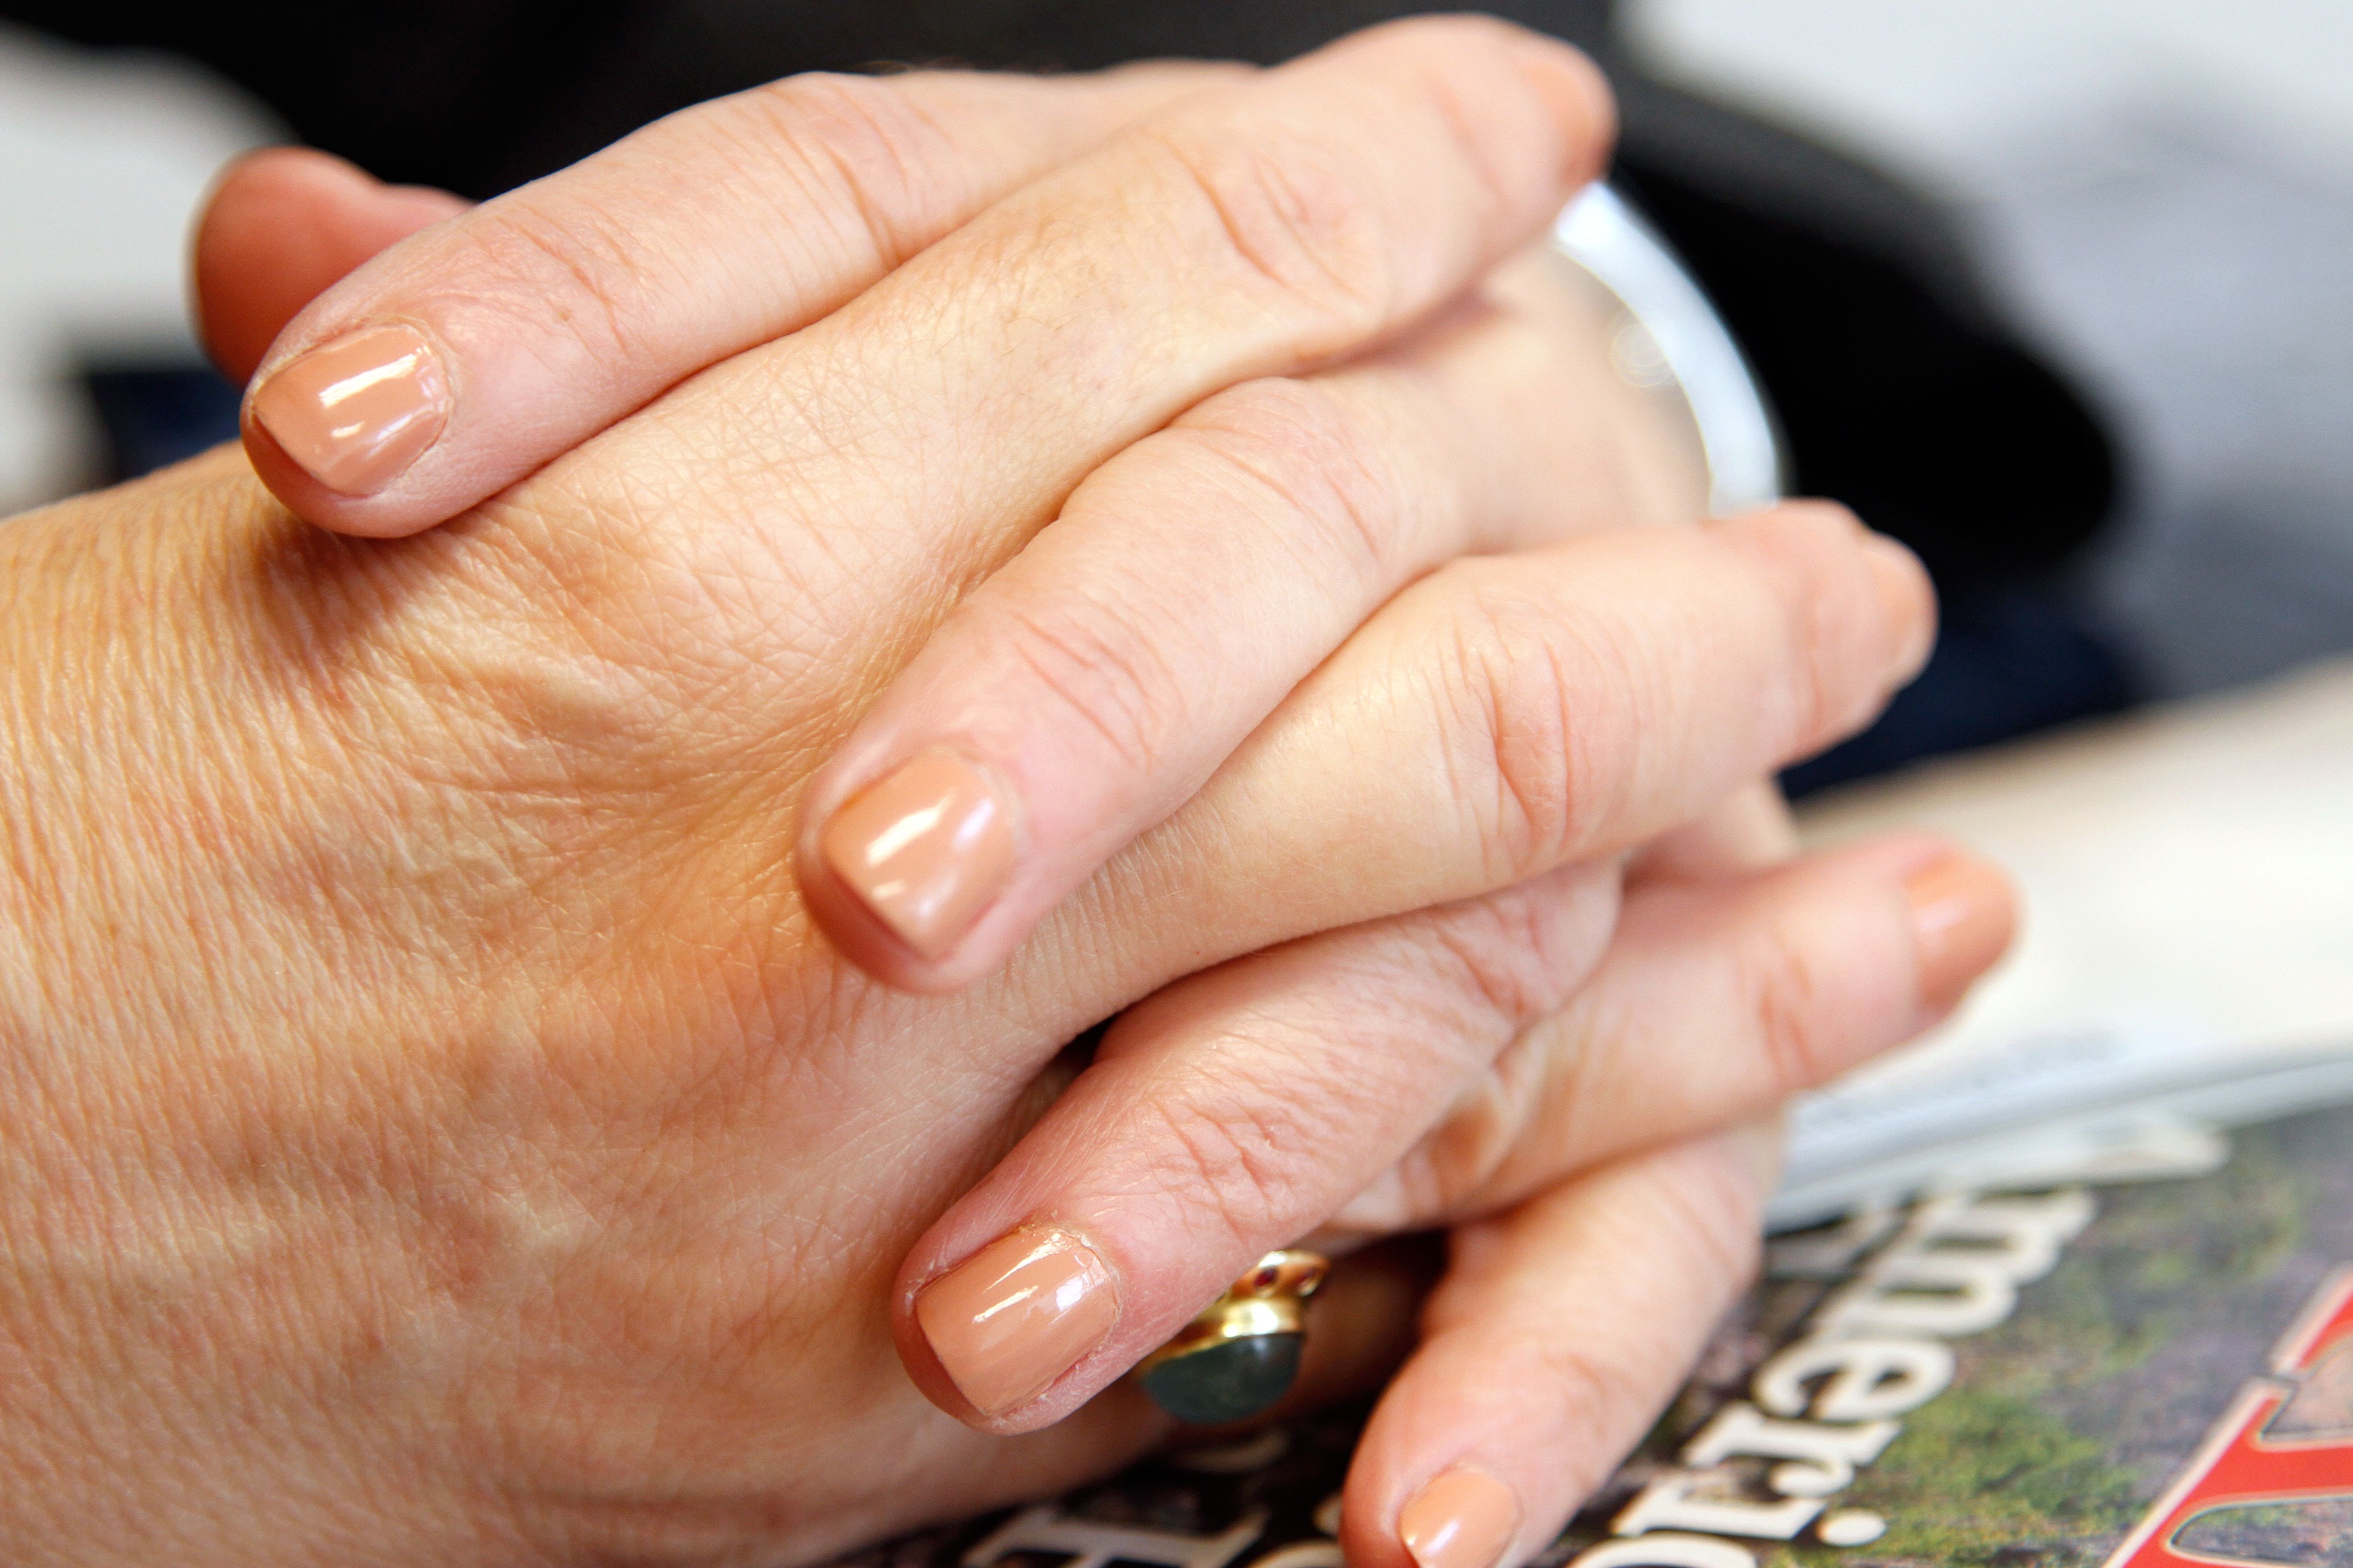
hand, person, woman, female, leg, finger, nail, manicure, close up, hands, fingers, folded, adult, interaction, sense, clasped, human action